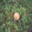
Label: mushroom